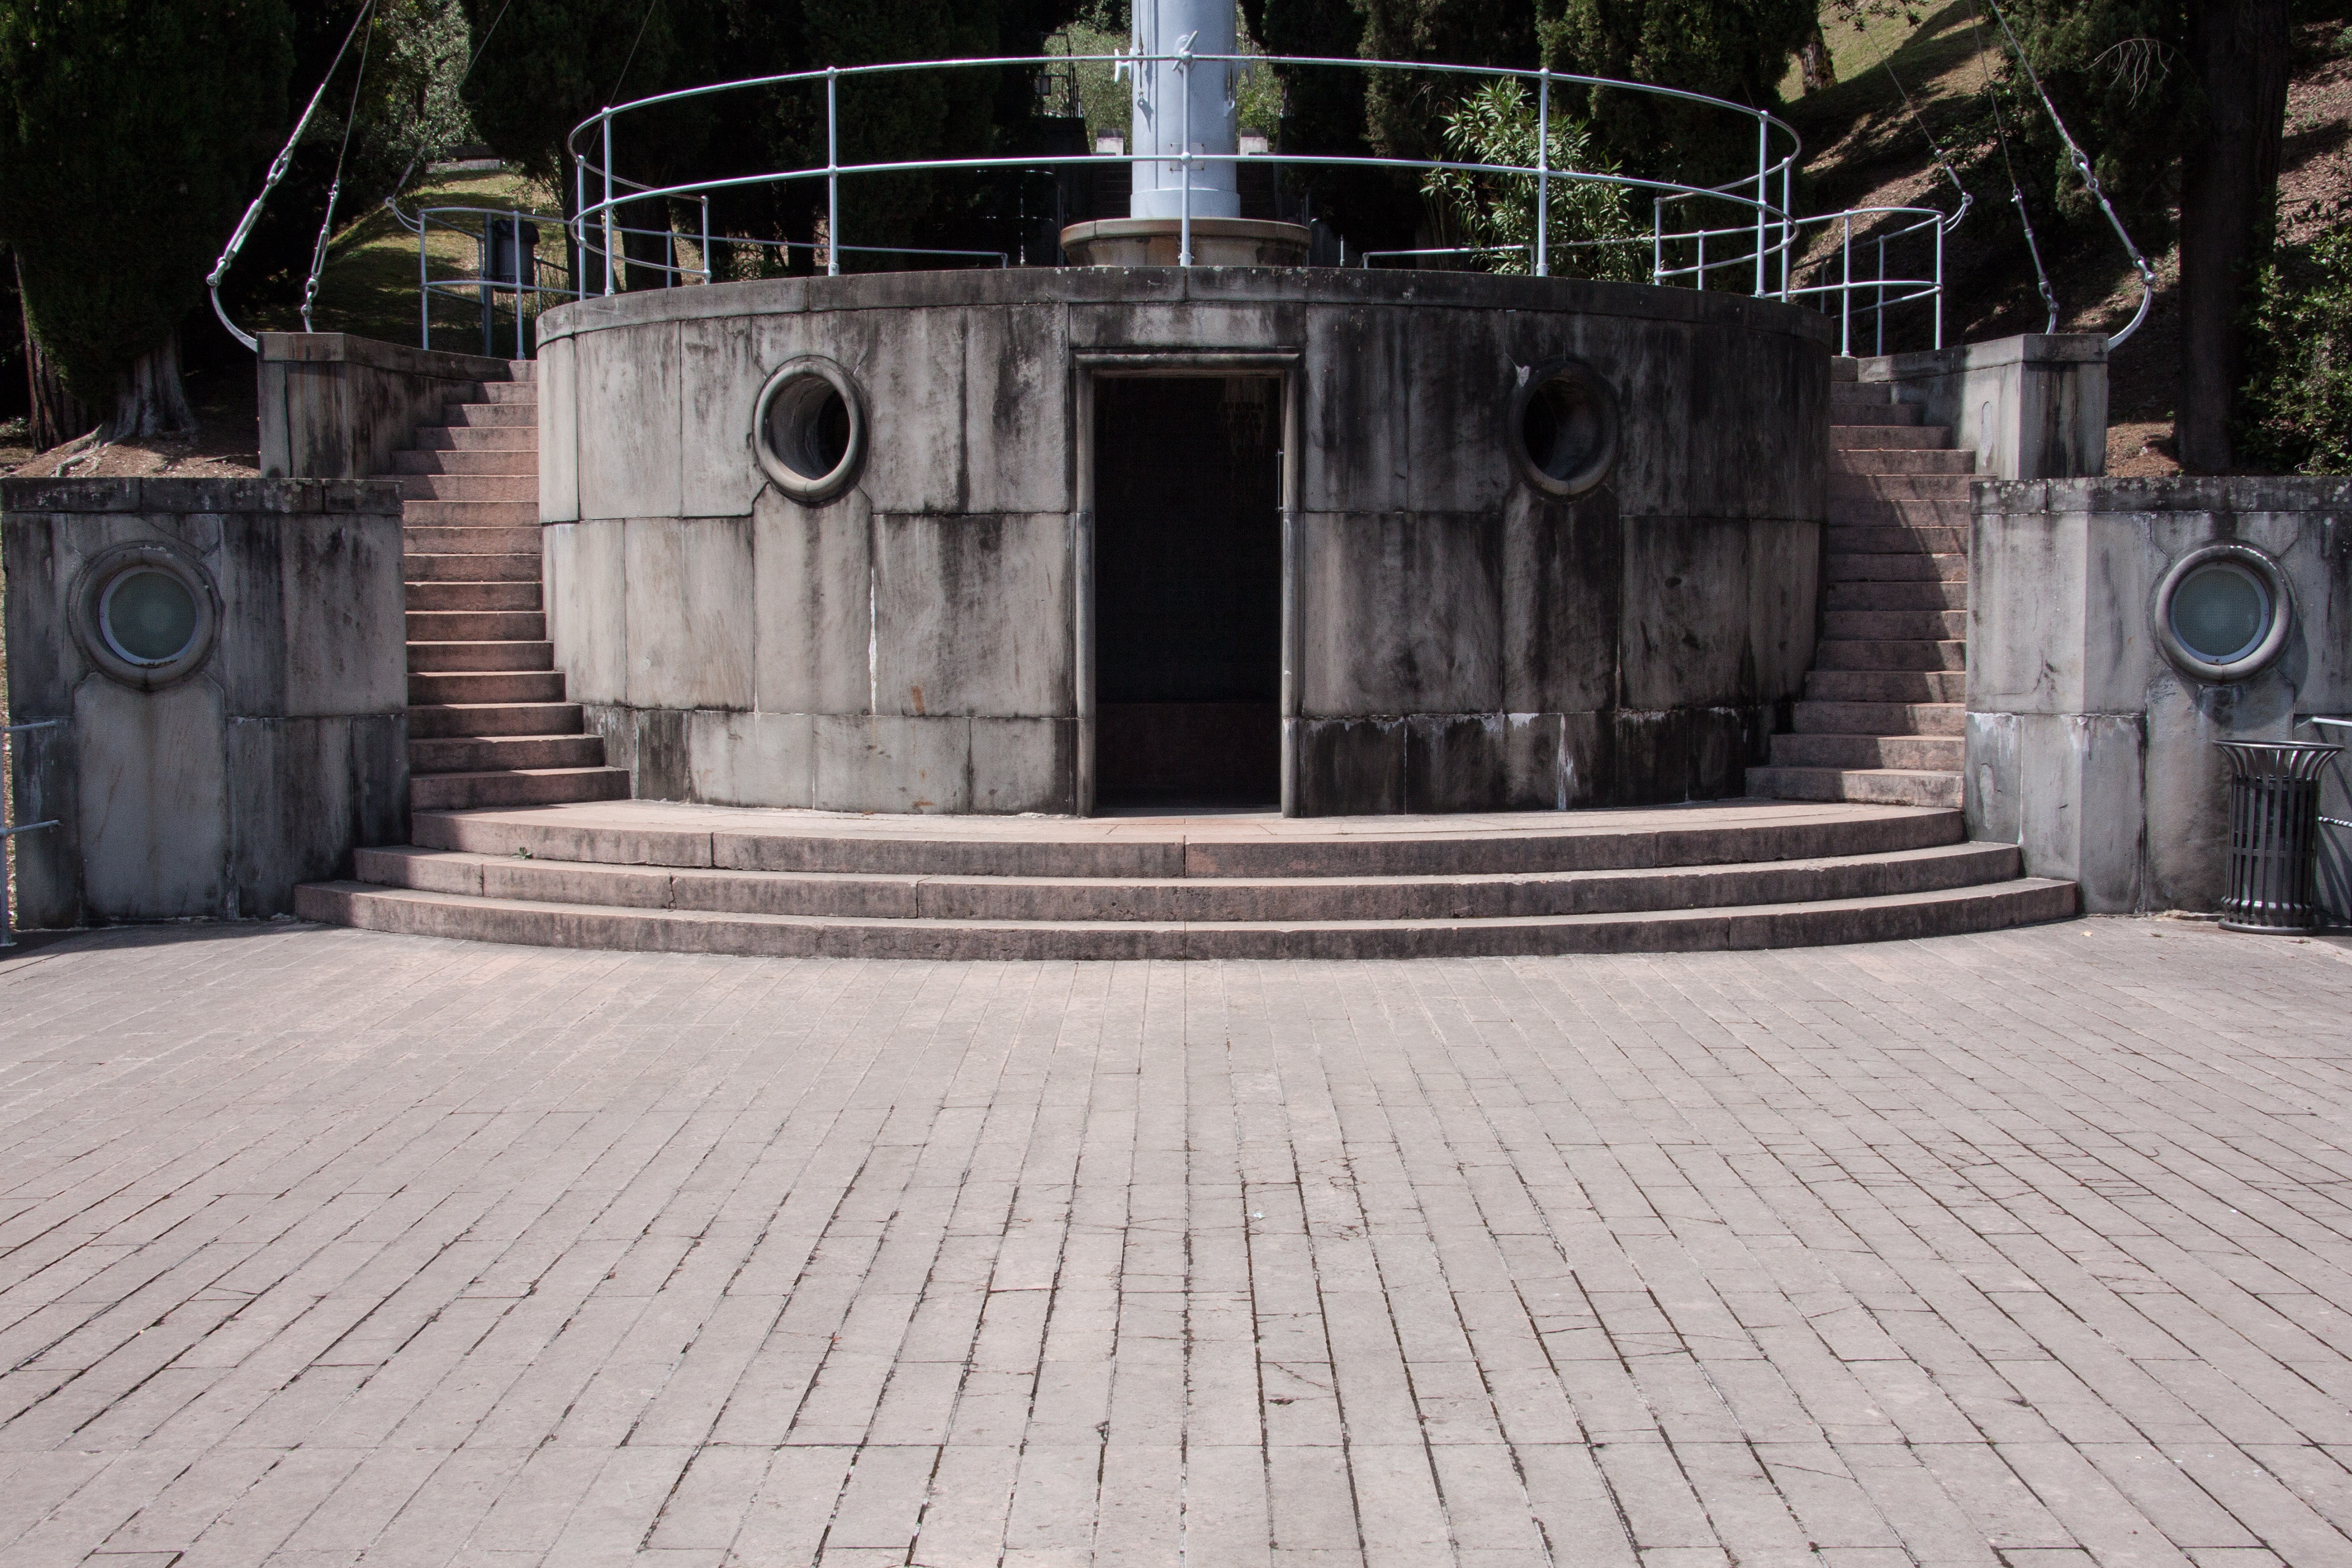
gift, cruiser, ship deck, puglia, portholes, 1923, outdoor structure, italian navy, to gabriele d annunzio